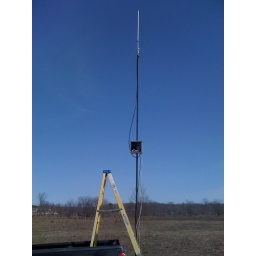
15DBI Antenna 26ft in the air. Also attached to the pole is a weather encloser box where the router is housed.